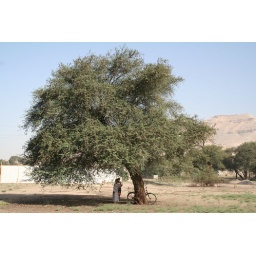
Two boys with their bicycle under a tree behind the Colossi of Memnon